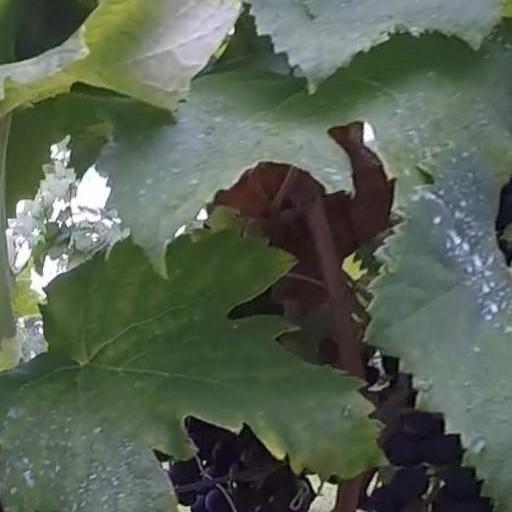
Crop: grape